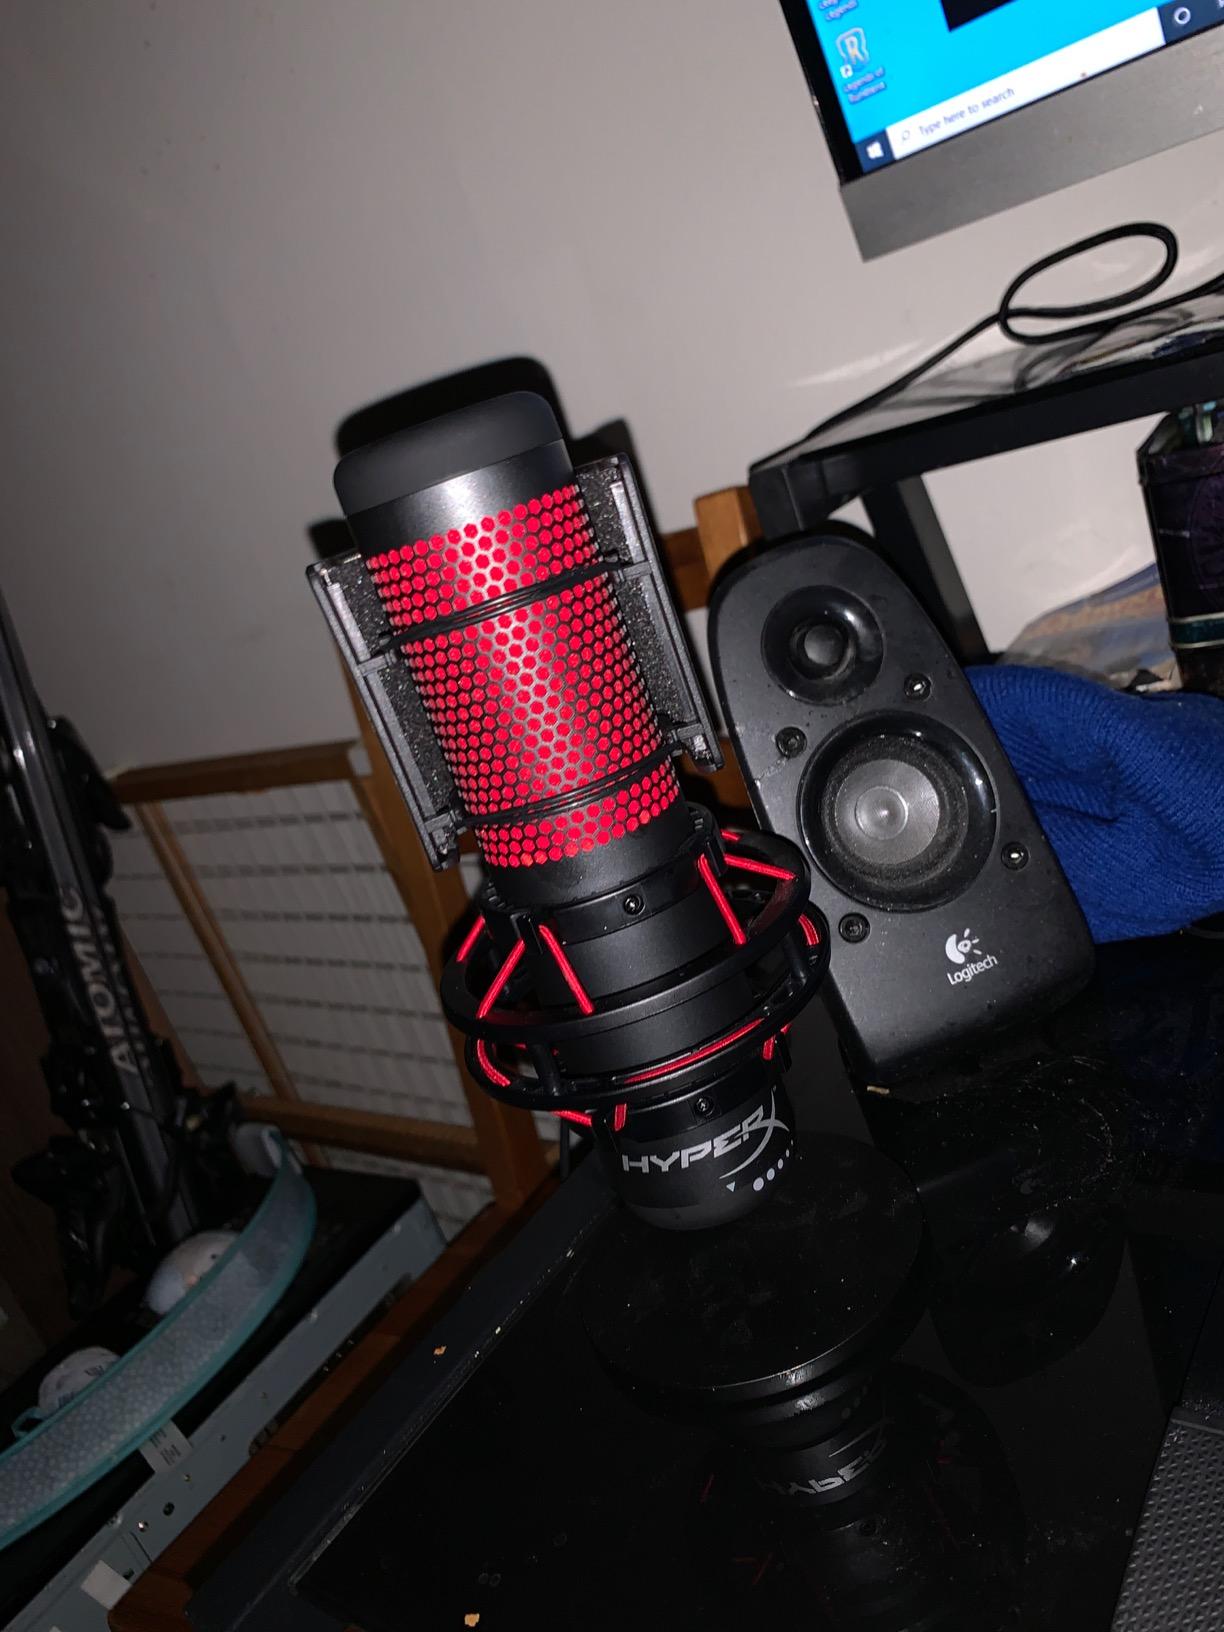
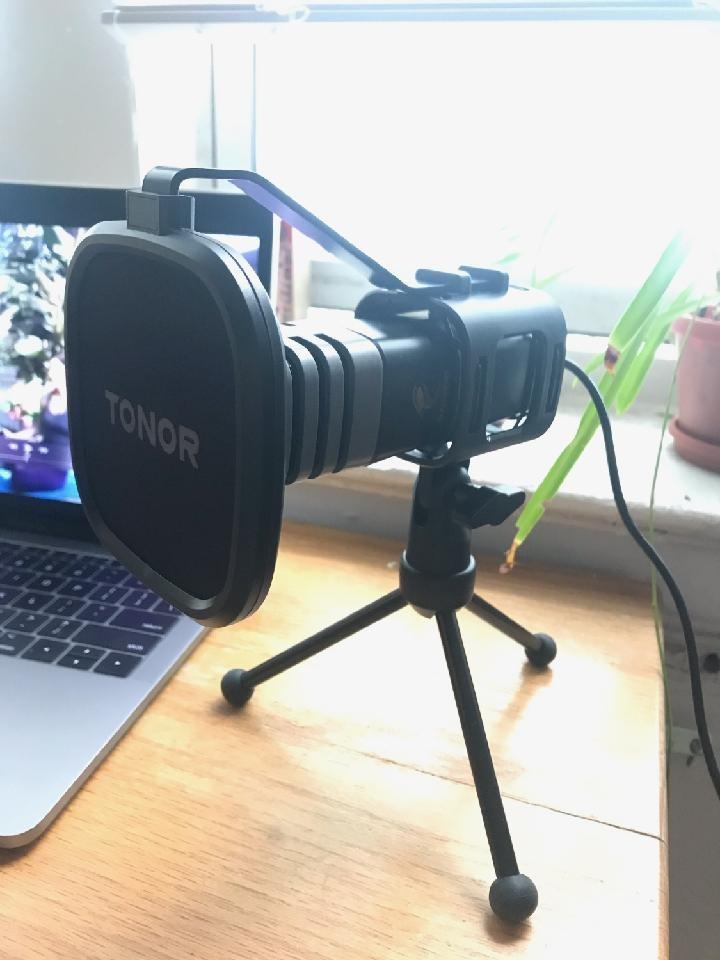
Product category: microphone
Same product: no